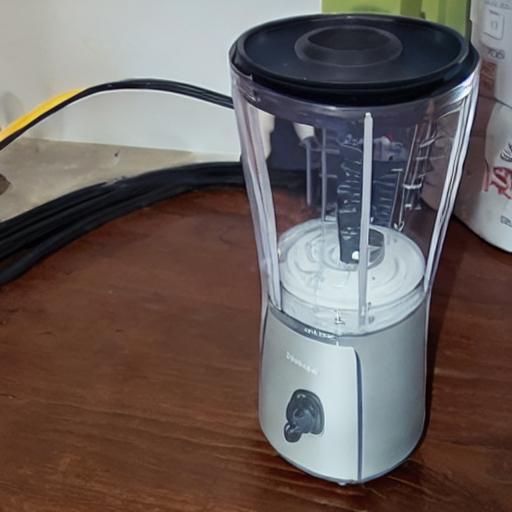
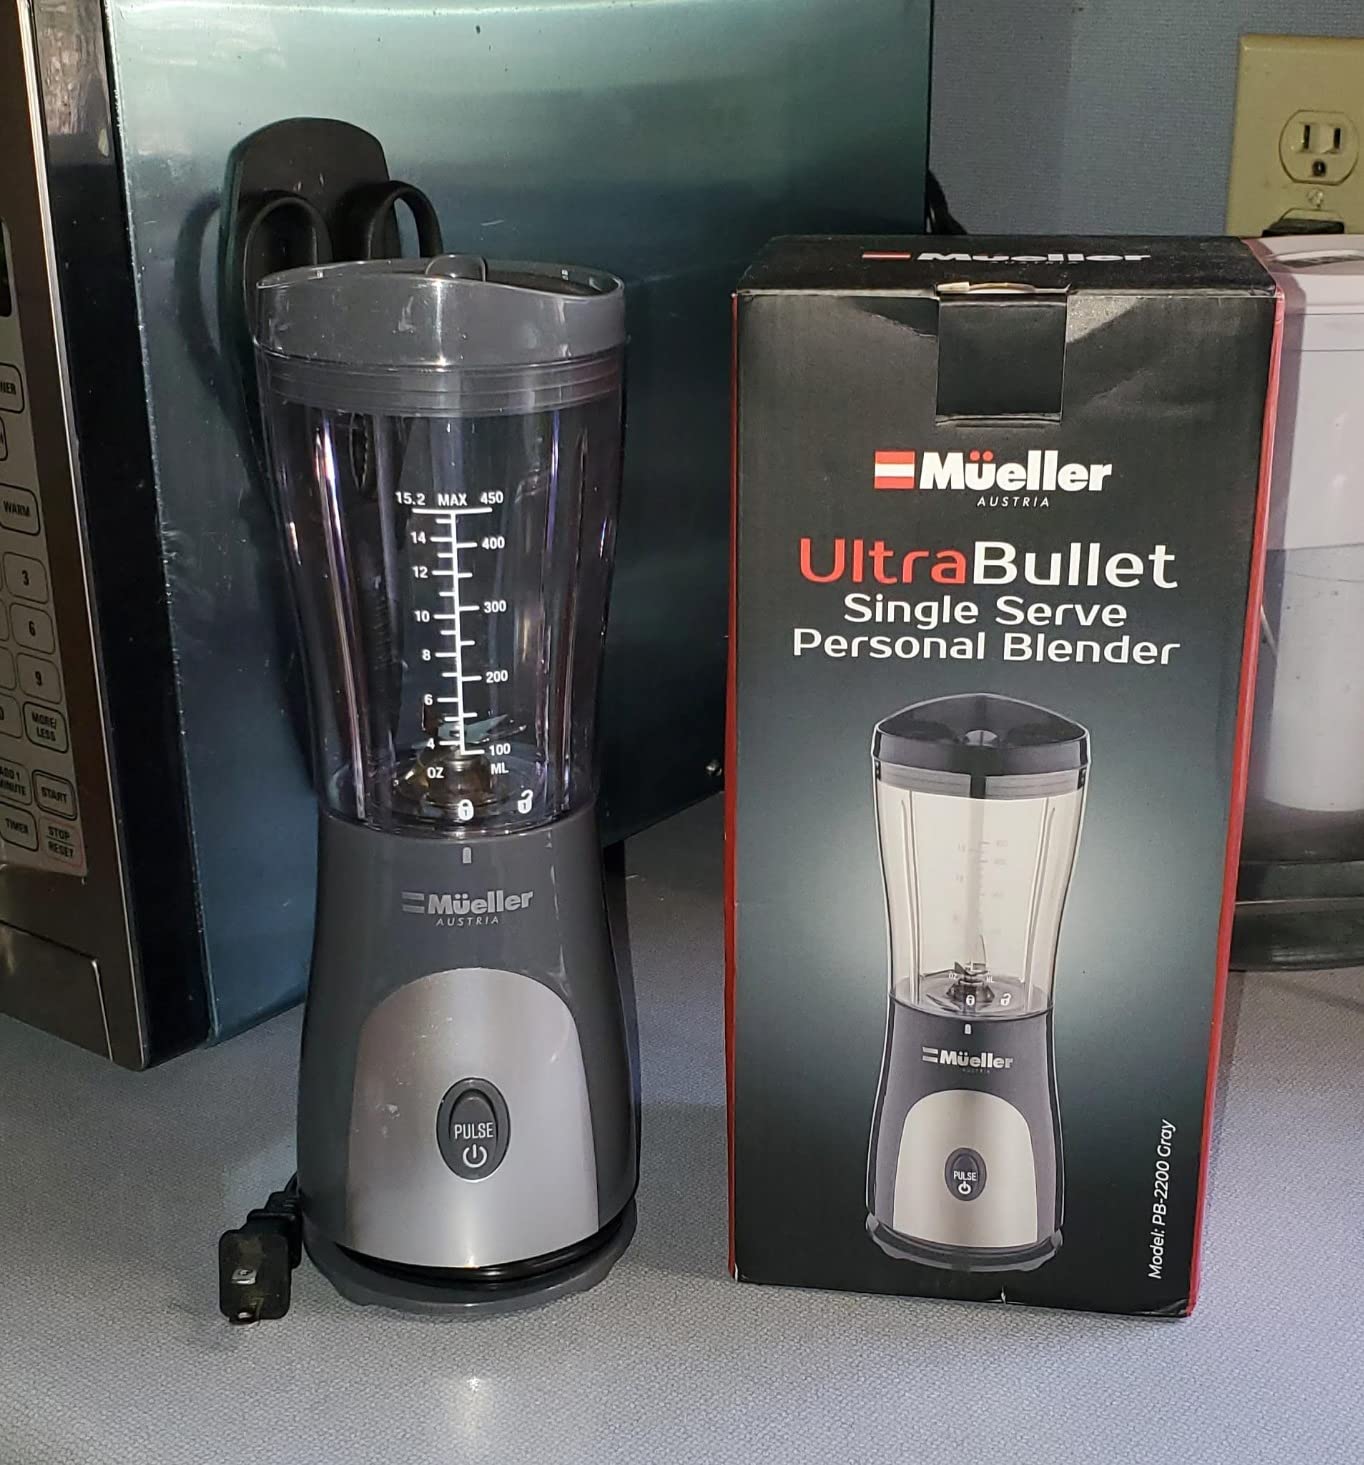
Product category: items_blender
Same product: no